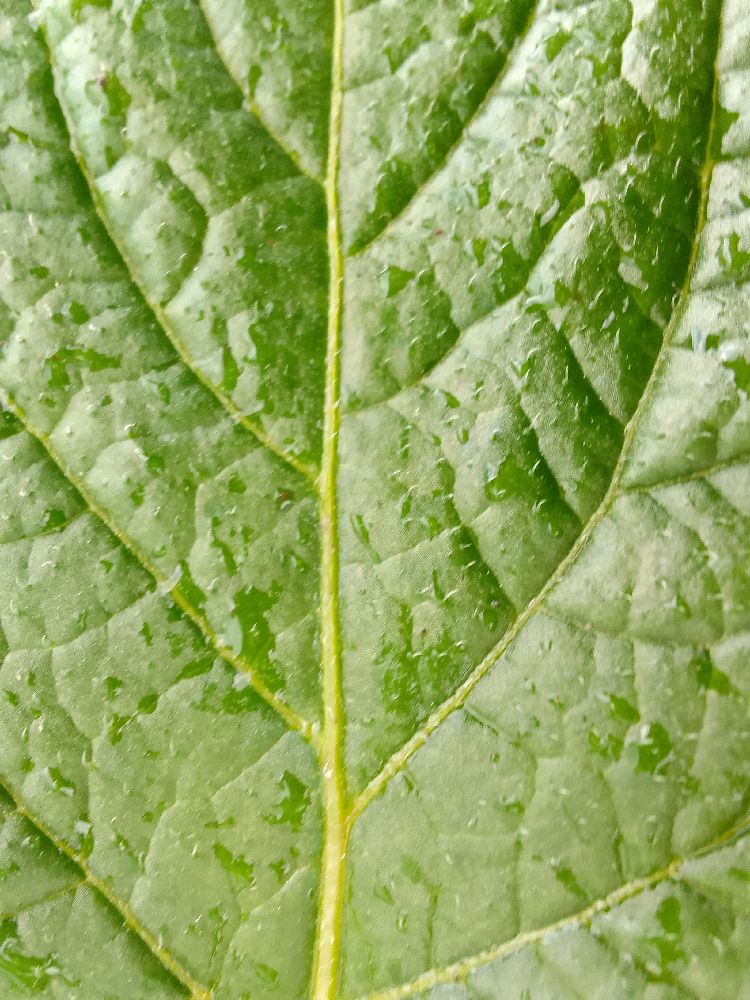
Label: Healthy